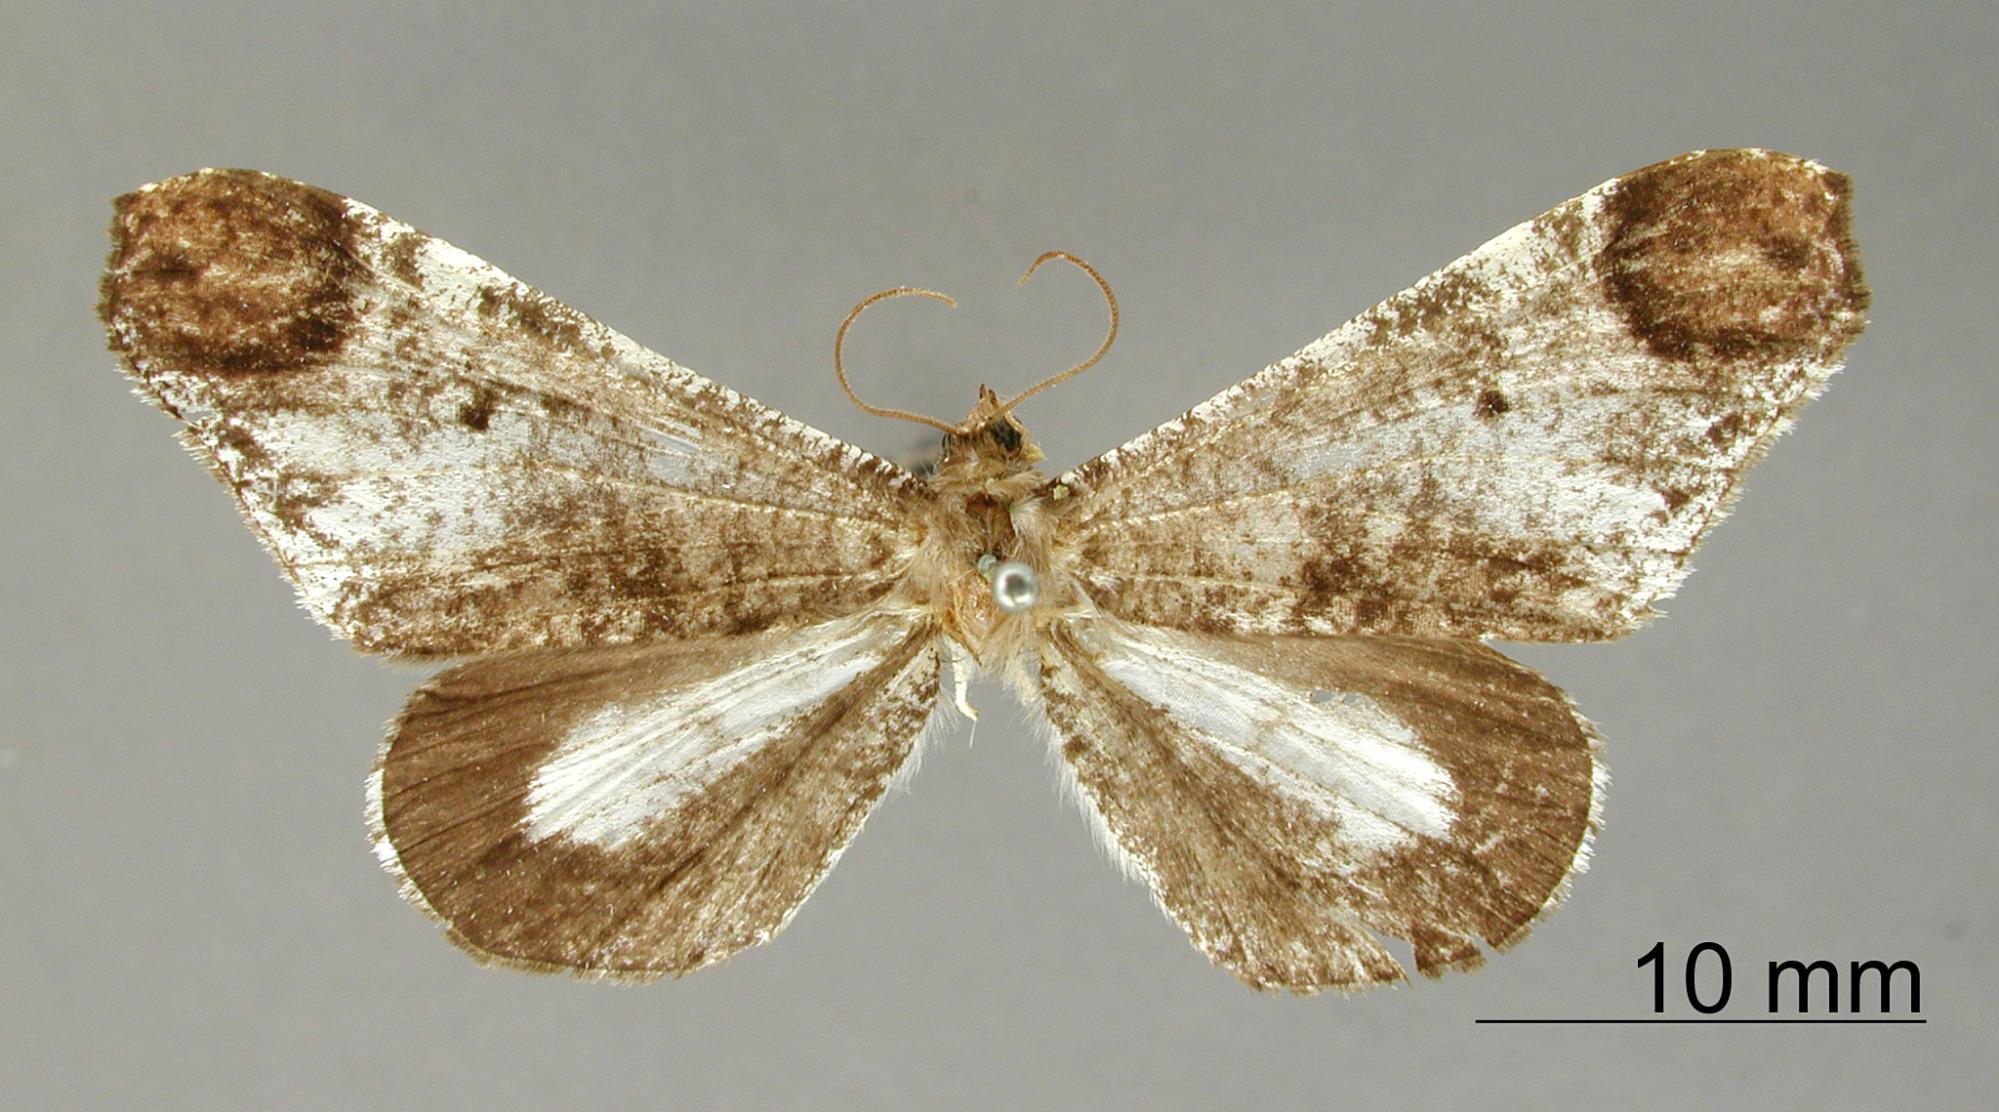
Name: Phellinodes gratiosa
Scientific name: Phellinodes gratiosa Schaus, 1912
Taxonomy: Animalia, Arthropoda, Insecta, Lepidoptera, Geometridae, Hedylinae
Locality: Tuis, Cartago, Costa Rica